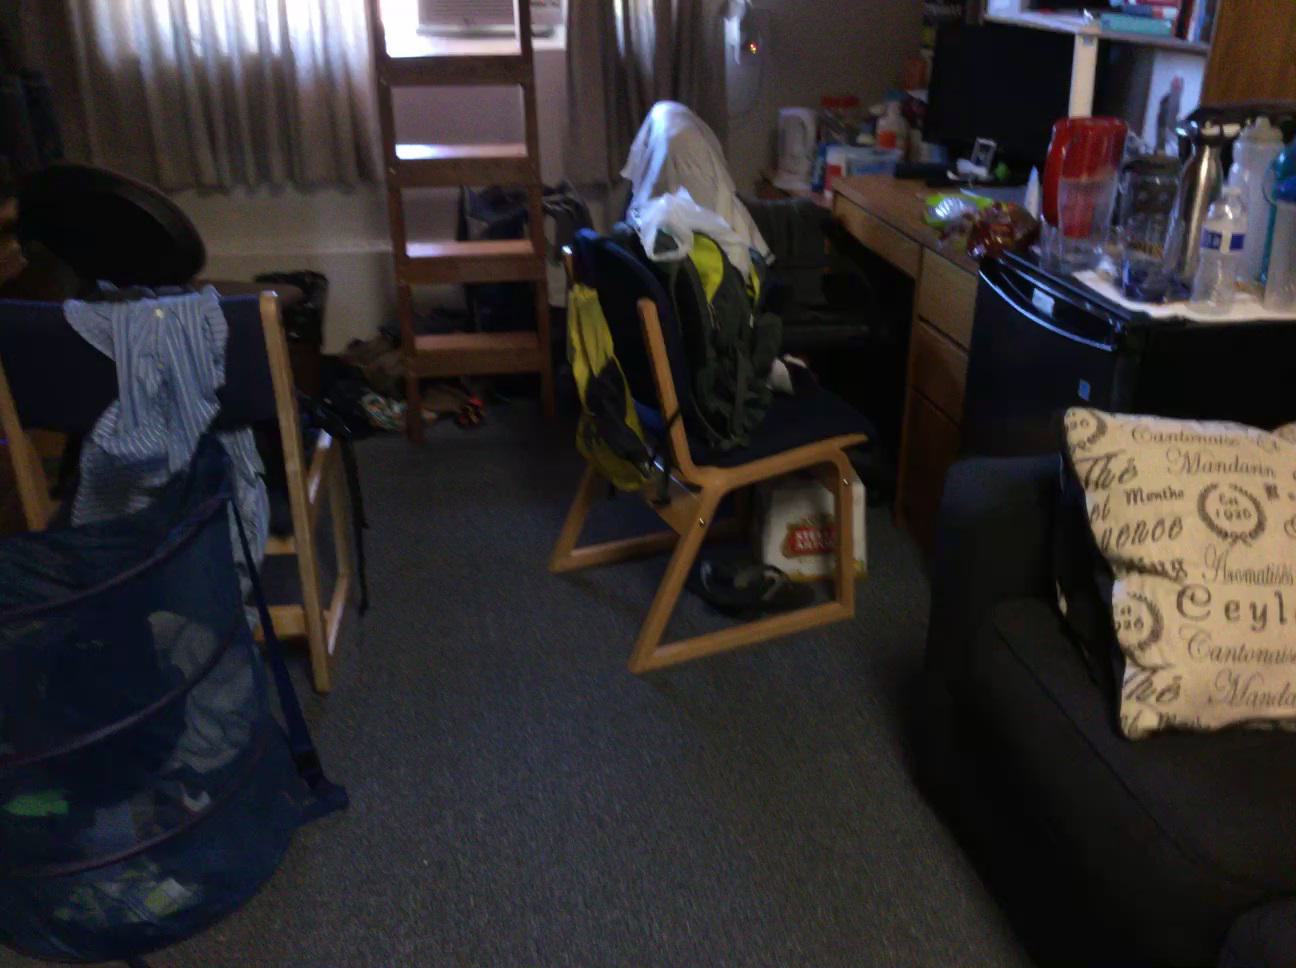
Question: Is the bin behind the refrigerator from the second object's perspective? Final answer should be yes or no.
Answer: Yes